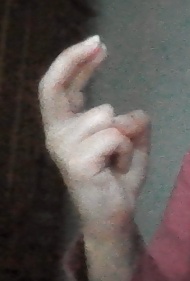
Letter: zay